Windows XP visual styles

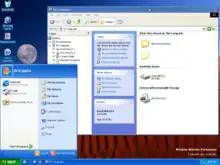
Luna Beta

"Luna Beta" is an informal name given to a near-final version of the Luna theme that appeared in beta builds of Windows XP from builds 2428 to 2465, replacing the Watercolor and Mallard themes found in previous builds prior to build 2428. An even earlier version of Luna Beta was showcased at CES 2001 using an internal build of Windows XP that was developed for the event. The source files as well as the theme file for this iteration of Luna later appeared in the leaked source code of Windows XP in September 2020. Officially known as "Whistler style", it is similar to the final Luna theme with some slight differences, such as a brighter scrollbar, differently-shaped taskbar buttons and a much shinier start button. It also lacks the two color options, namely olive green (codenamed "Homestead") and silver (codenamed "Metallic"). This theme is unofficially available as a separate theme made by enthusiasts.